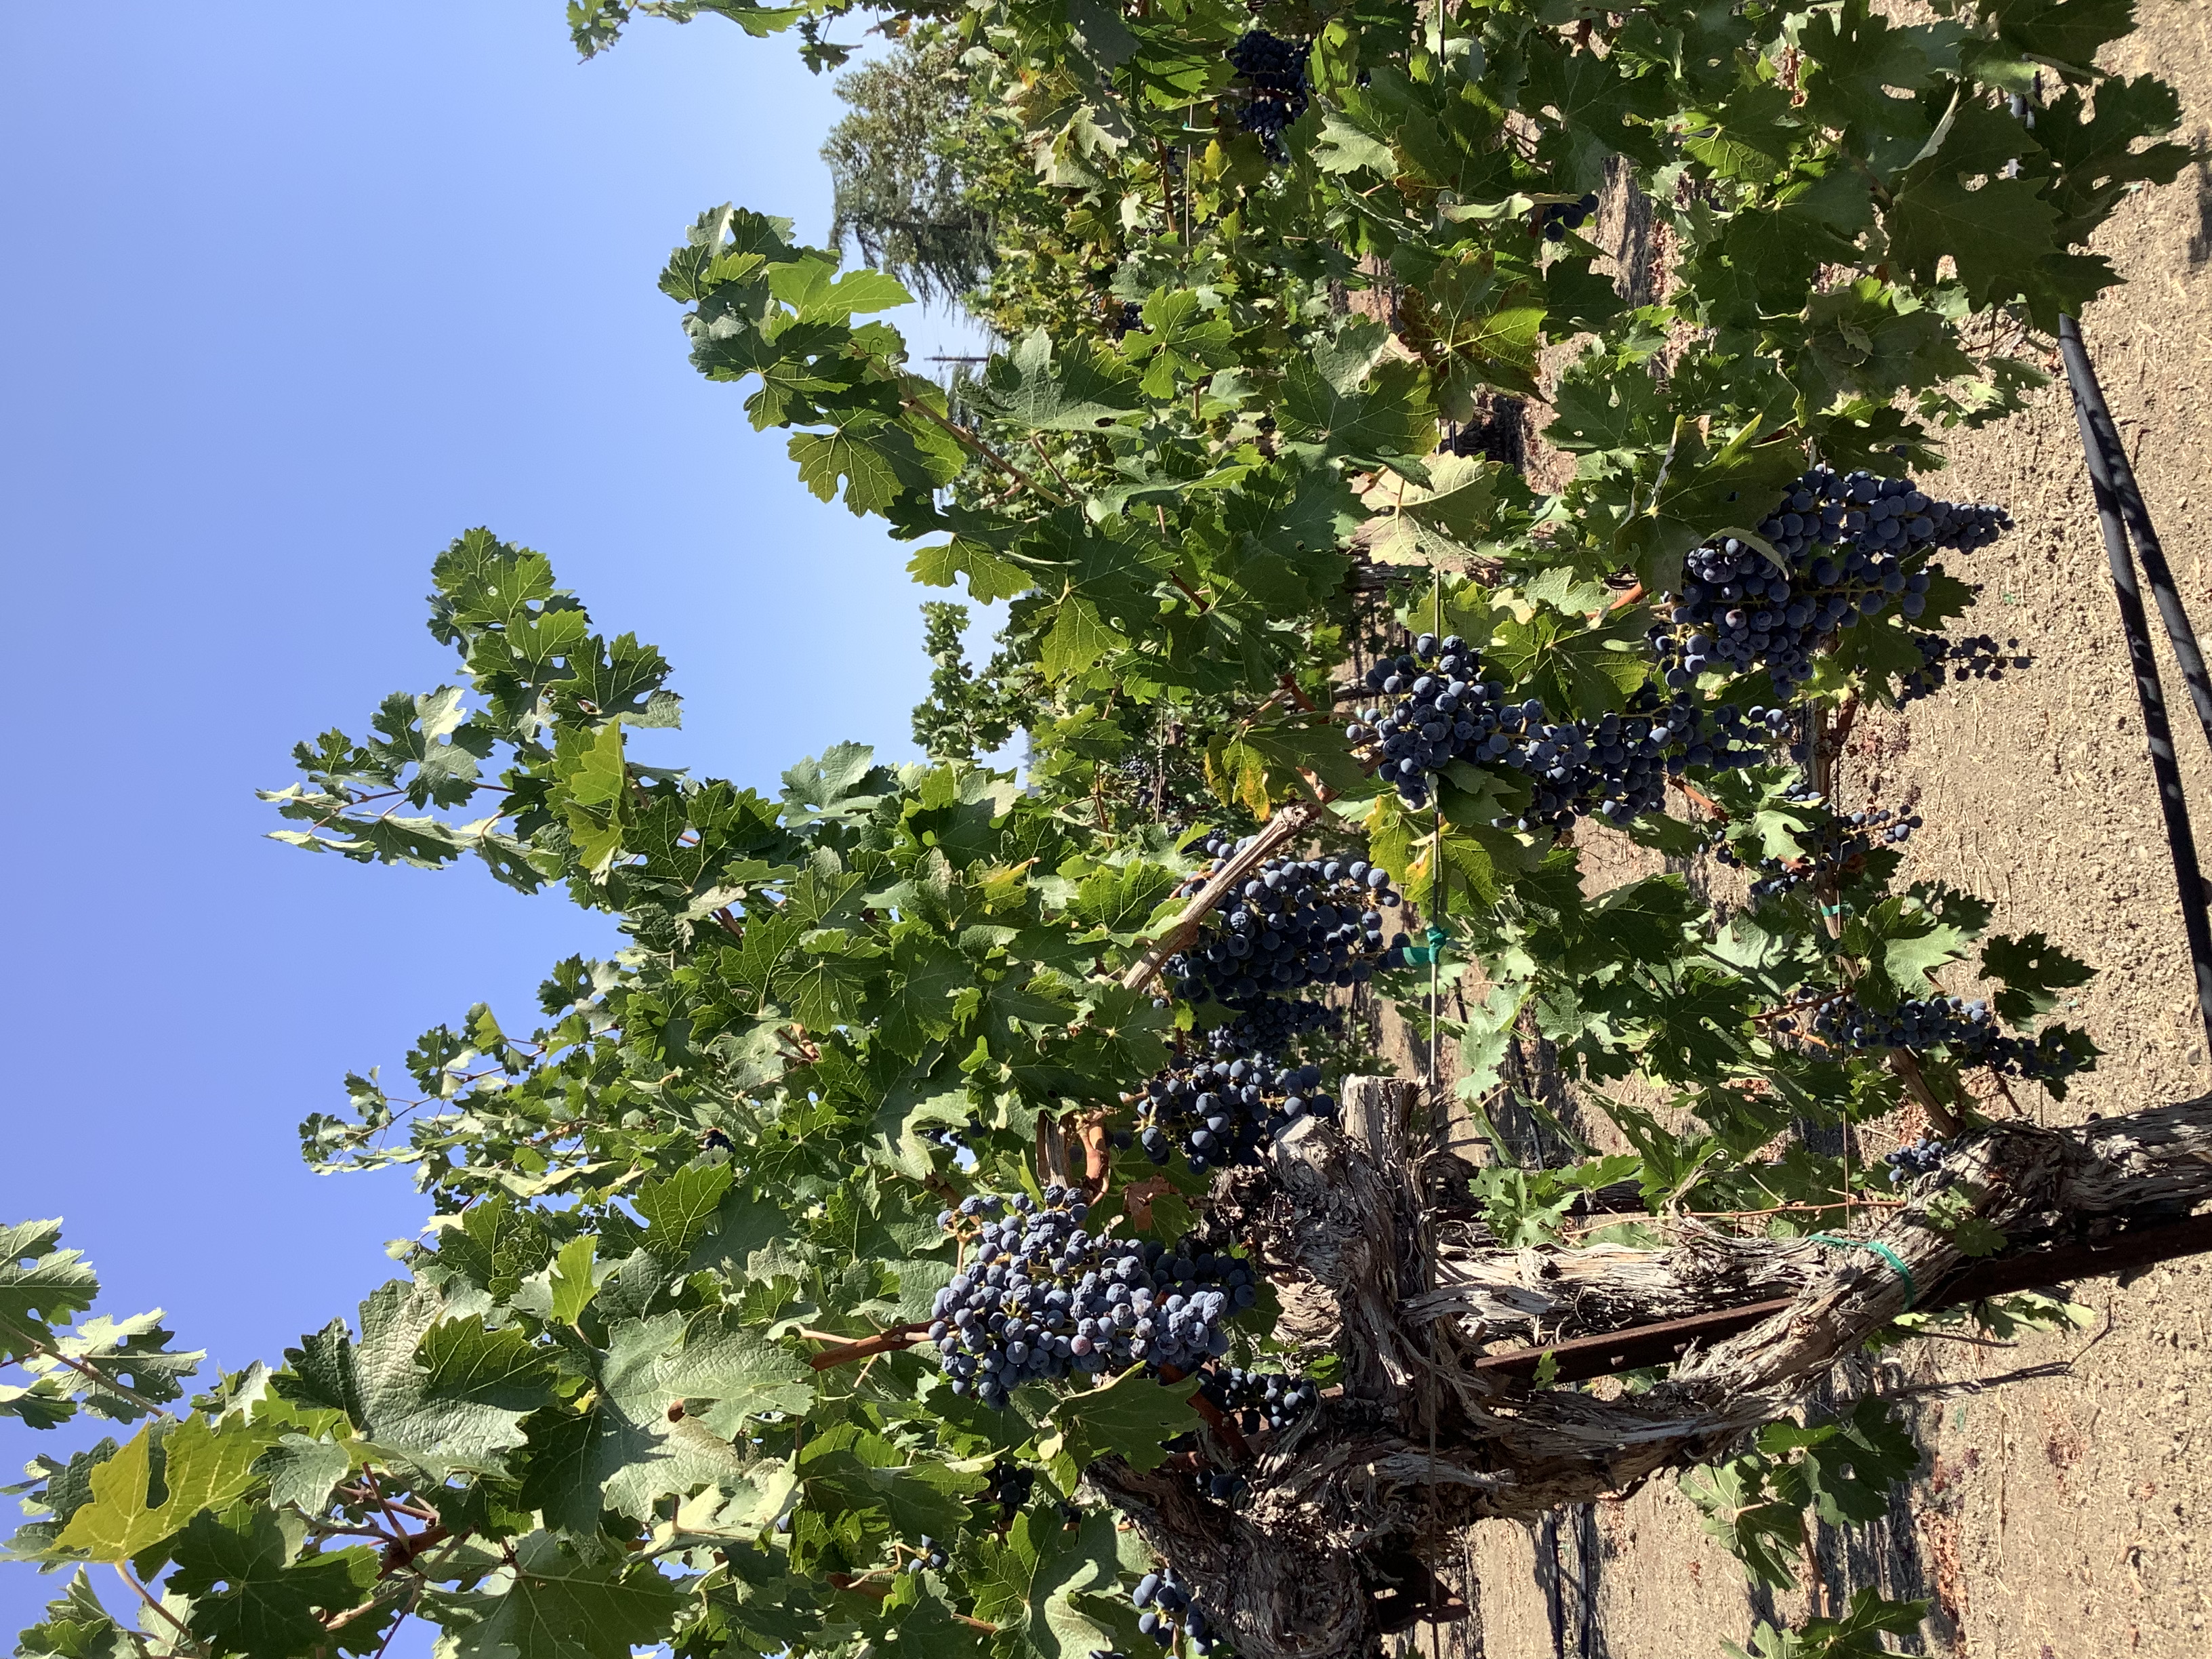
Label: No Virus